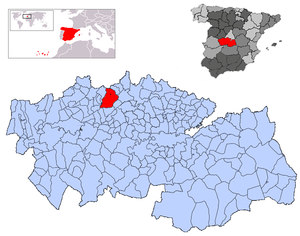
Nombela est une commune d'Espagne de la province de Tolède dans la communauté autonome de Castille-La Manche.